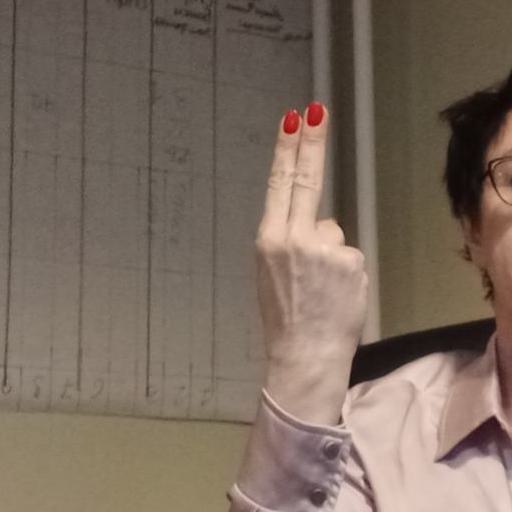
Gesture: two_up_inverted